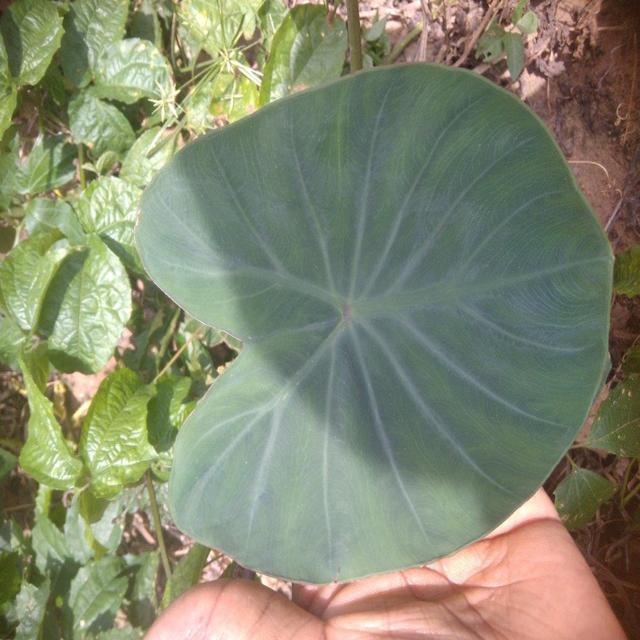
Label: Healthy